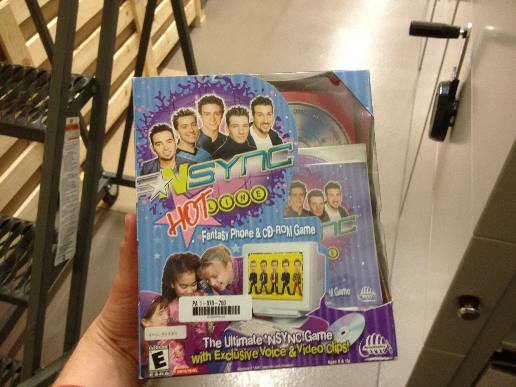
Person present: Yes